Earth Centre, Doncaster

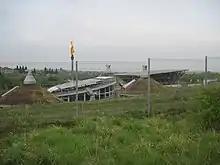
Abandoned buildings (2010)

The site was featured as an important location in the remade version of the BBC television series "Survivors", aired in December 2008. The site was also used again in 2009 for the second series of Survivors.